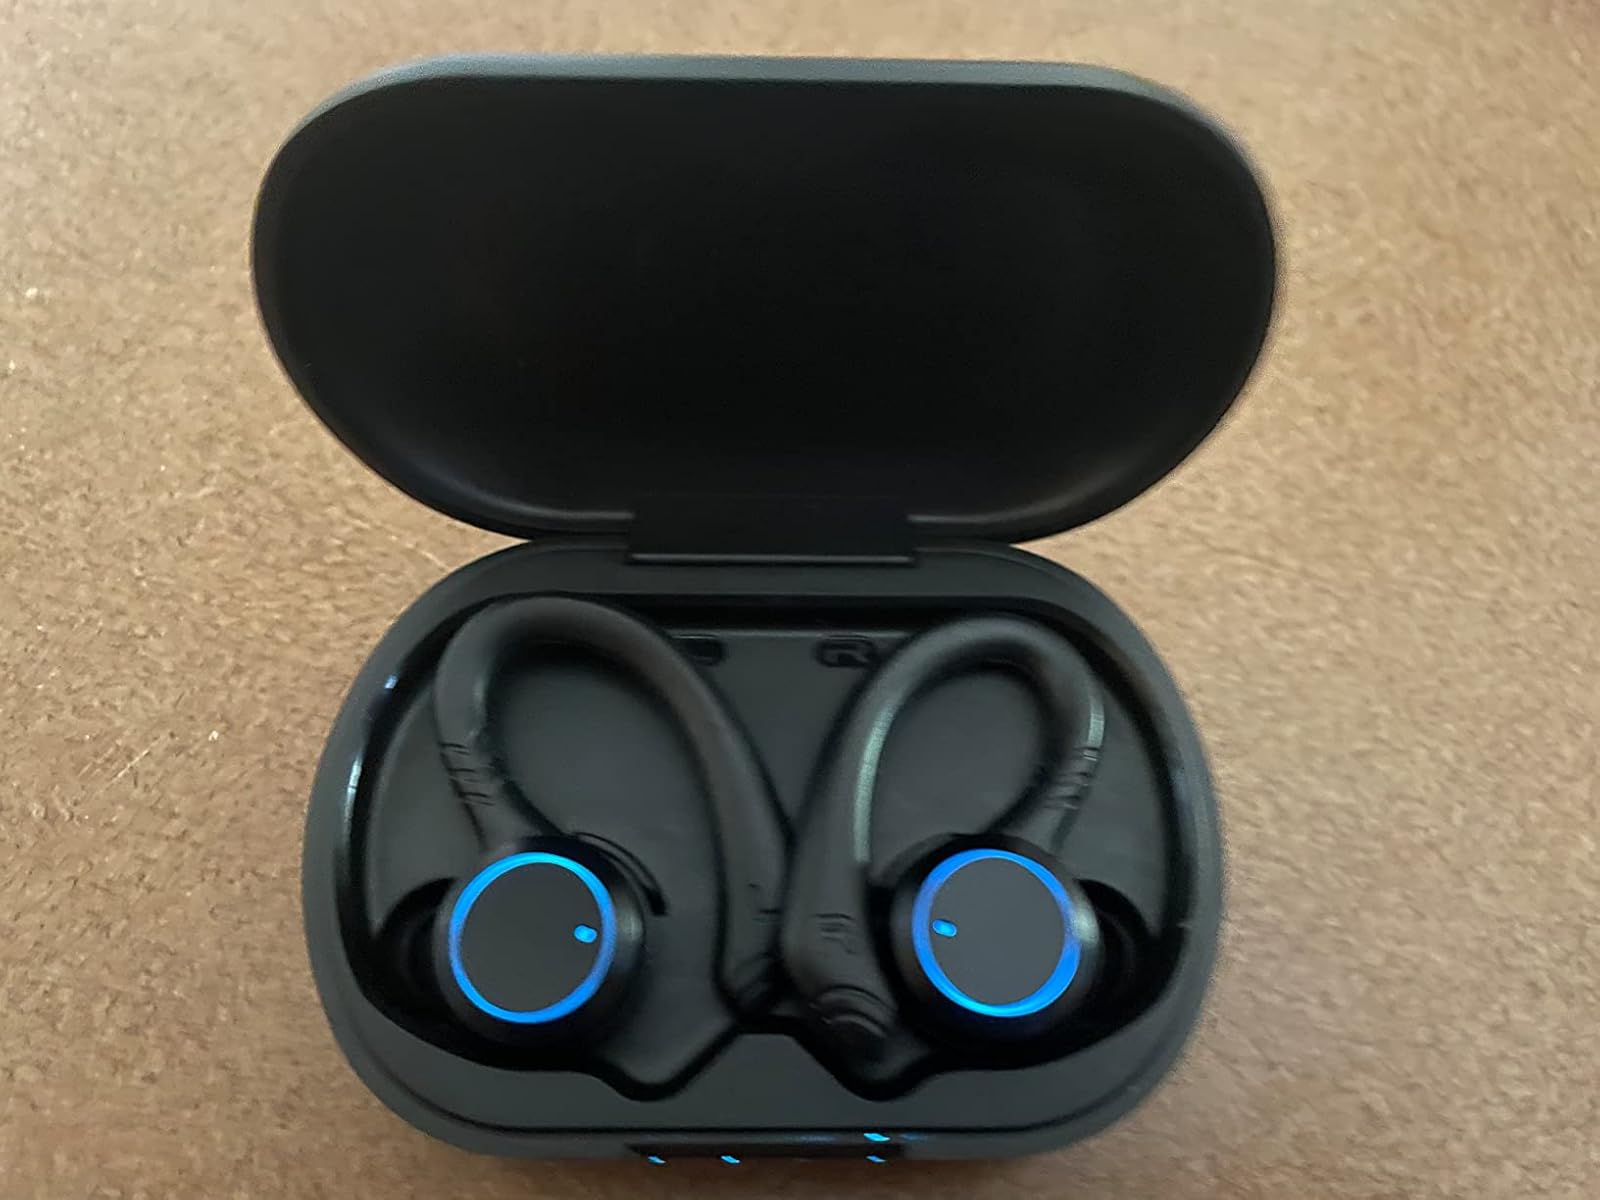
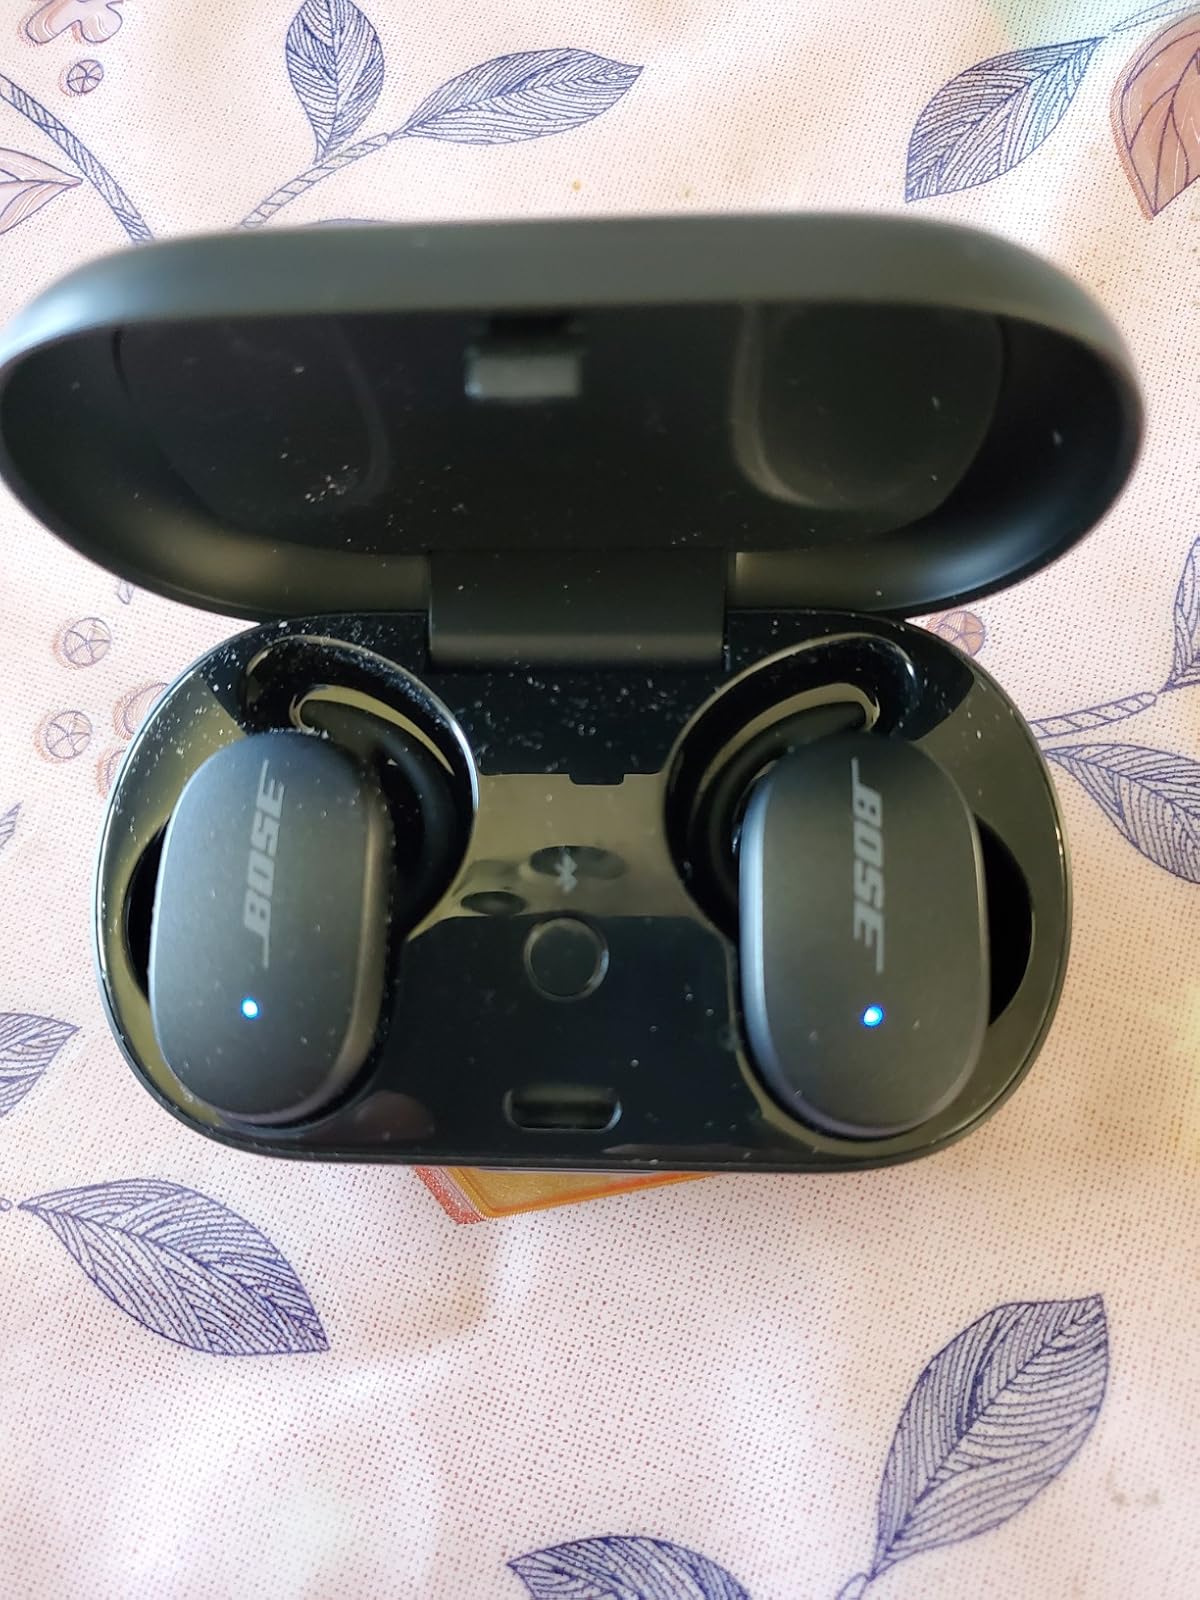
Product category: earbuds
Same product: no